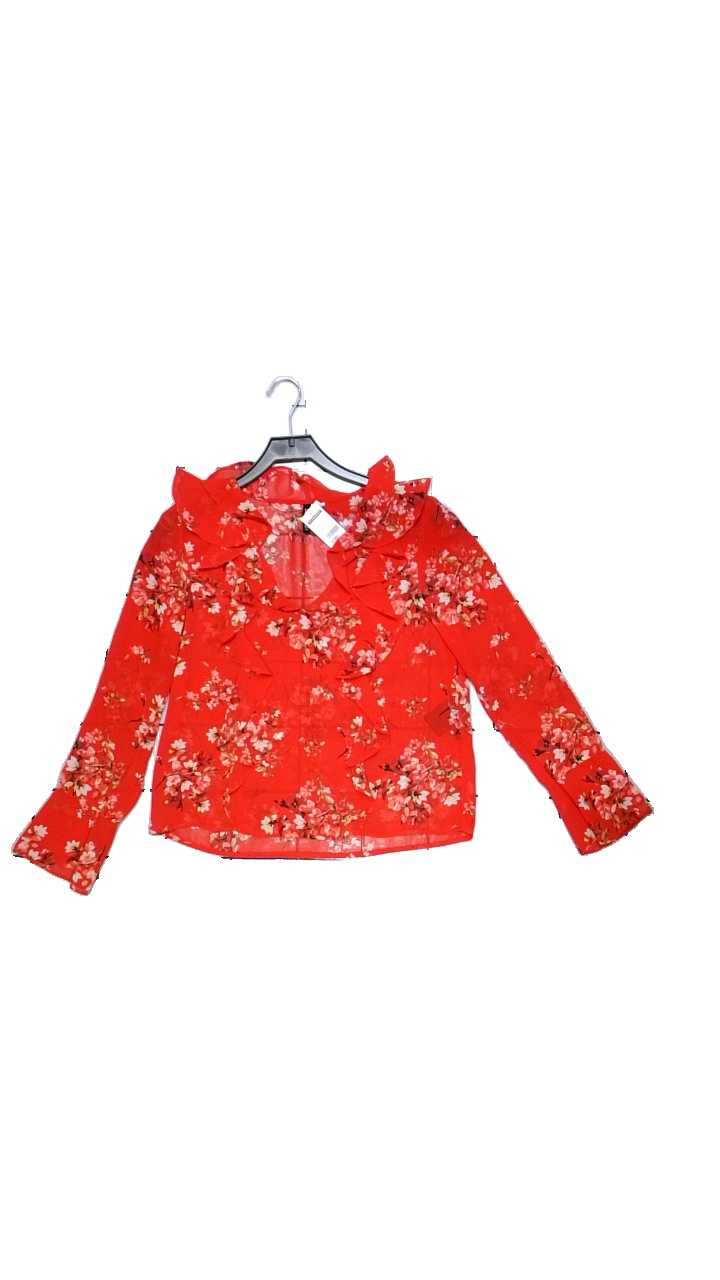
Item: Blouse (Ladies)
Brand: H&m
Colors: Red, Multicolor, White, Yellow
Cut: Loose
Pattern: Floral print
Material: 100% polyester
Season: Summer
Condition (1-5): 5
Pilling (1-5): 5
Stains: Minor
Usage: Reuse
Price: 50-100